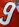
Number: 9